NASA X-38

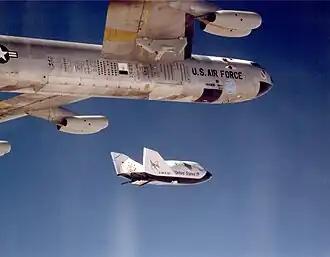
The X-38 V-132 research vehicle drops away from NASA's B-52 mothership immediately after being released from the wing pylon

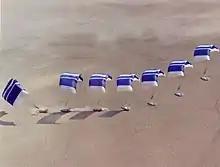
The X-38 CRV prototype makes a gentle lakebed landing at the end of a July 1999 test flight at the Dryden Flight Research Center with a fully deployed parafoil.

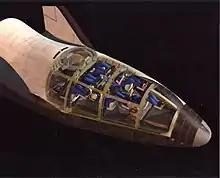
Graphical rendering of the X-38, with vehicle cutaway revealing 7-member crew's position during re-entry.

With crew being taken to the ISS by space shuttle, the maximum crew size for the ISS would be dependent on crew rescue capacity. Since it is imperative that the crew members be able to return to Earth in case of an unexpected emergency, a Crew Return Vehicle able to hold up to seven crew members was initially planned by the ISS program leadership. This would have allowed the full complement of seven astronauts to live and work on the ISS.